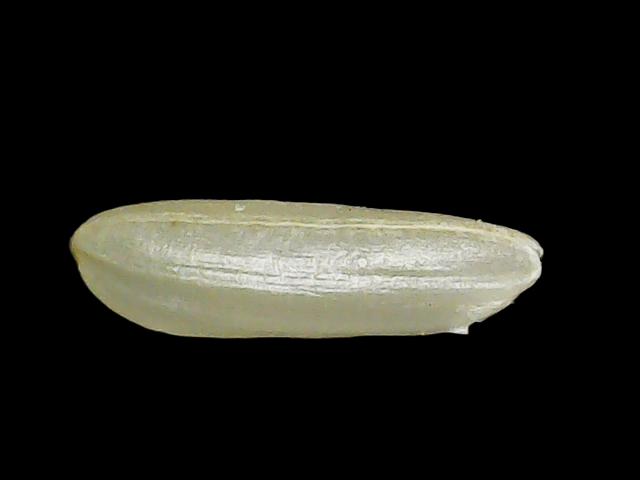
Rice variety: Binadhan26